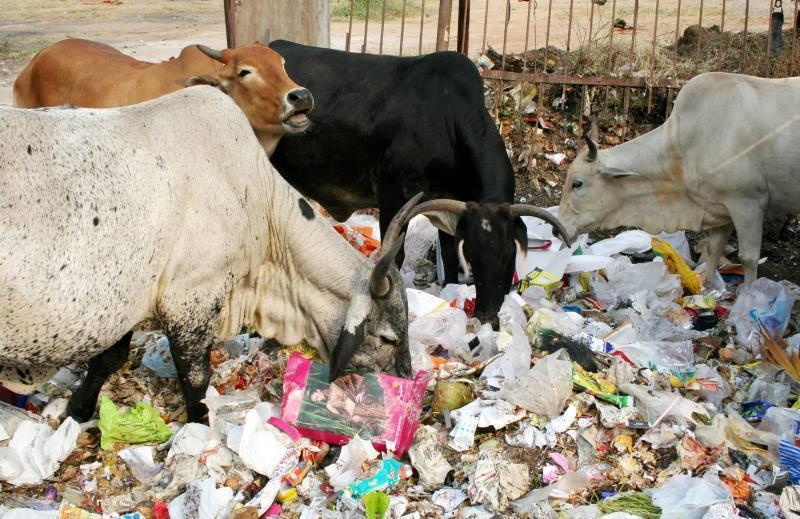
Hawa ni ng'ombe wenye wameenda mahali kuna takataka.Na hizi ni nzuri ila inaweza kuletea hawa wanyama magonjwa.